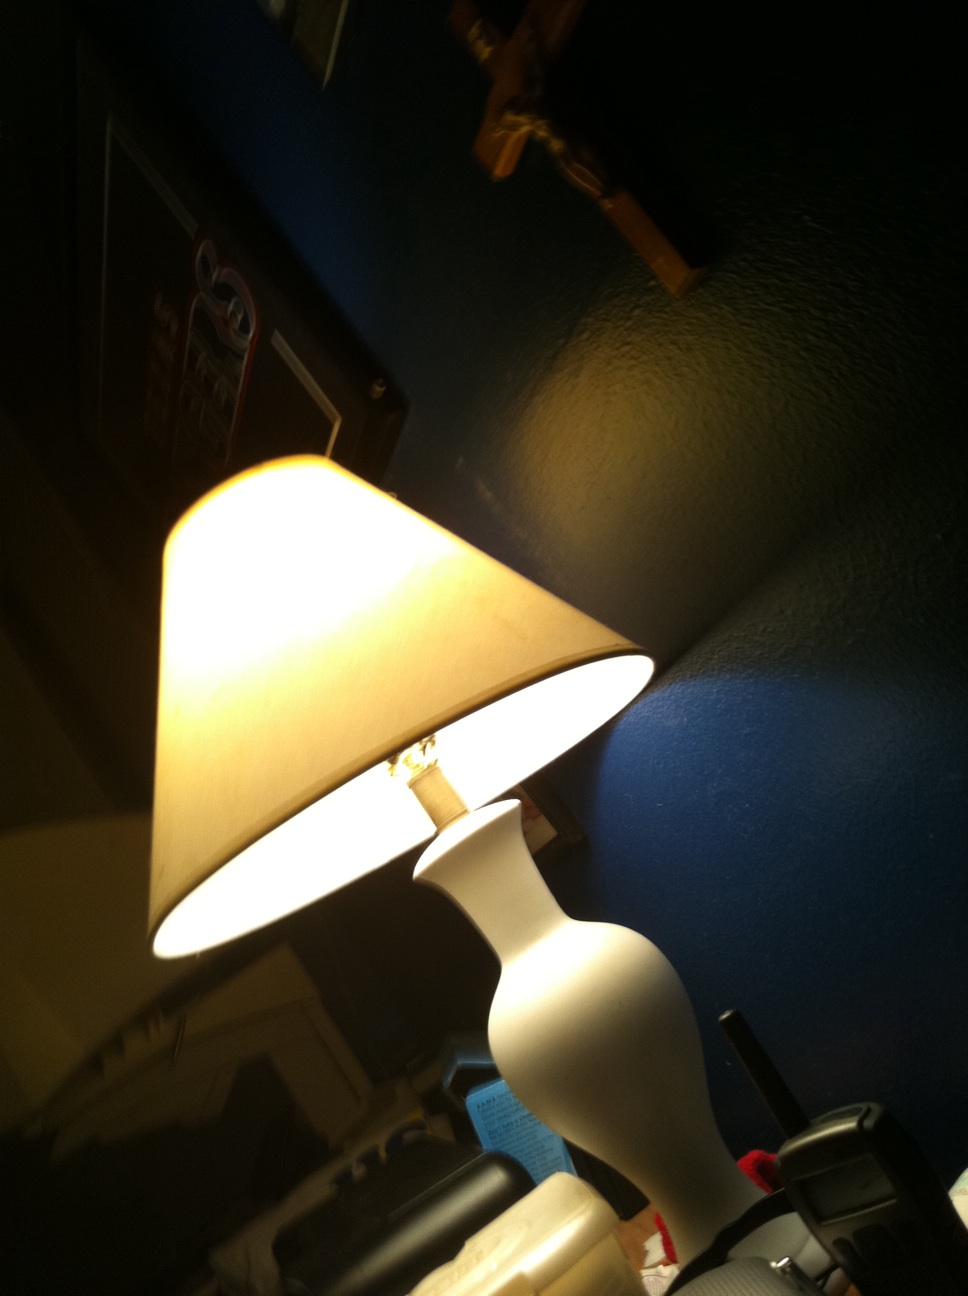Question: Is my light on?
Answer: yes